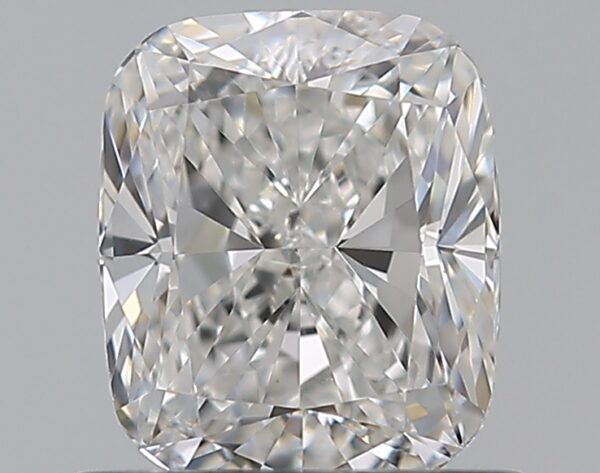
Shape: cushion
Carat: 0.7
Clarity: VS2
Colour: F
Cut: EX
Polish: EX
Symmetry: EX
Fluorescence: N
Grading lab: GIA
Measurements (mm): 5.5 x 4.65 x 3.15